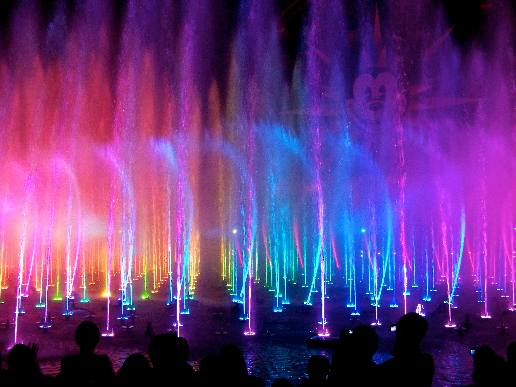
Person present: No